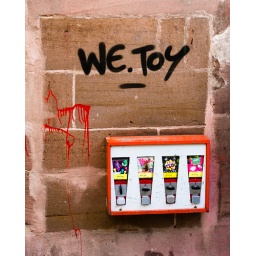
randomly found toy machine on a wall in an alley in Germany